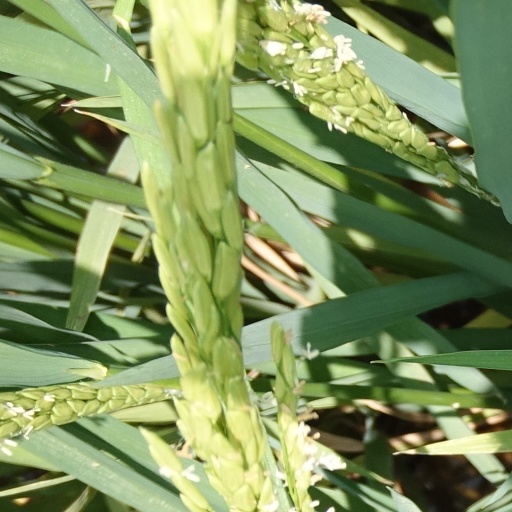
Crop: rice